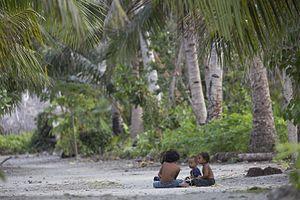
Des enfants assis sur le sol sur l'île de Fais
Fais est un atoll surélevé situé approximativement à 87 kilomètres à l'est d'Ulithi et 251 km au nord-est de Yap, dans les îles Carolines dans l'océan Pacifique. Il appartient aux îles extérieures de Yap. Du point de vue administratif, c'est une municipalité de l'État de Yap, dans les États fédérés de Micronésie.